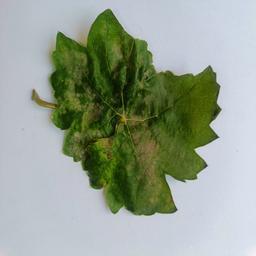
Label: Powdery Mildew